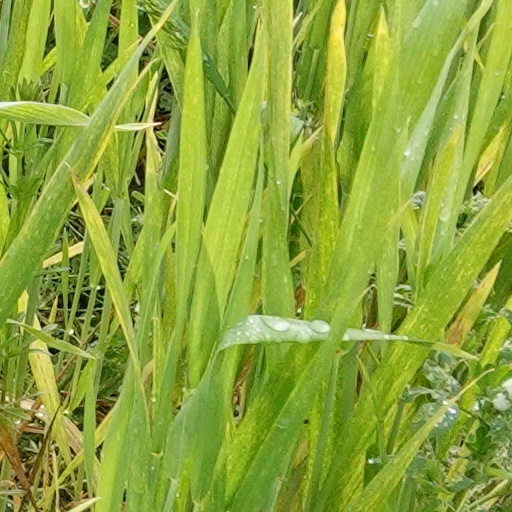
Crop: wheat